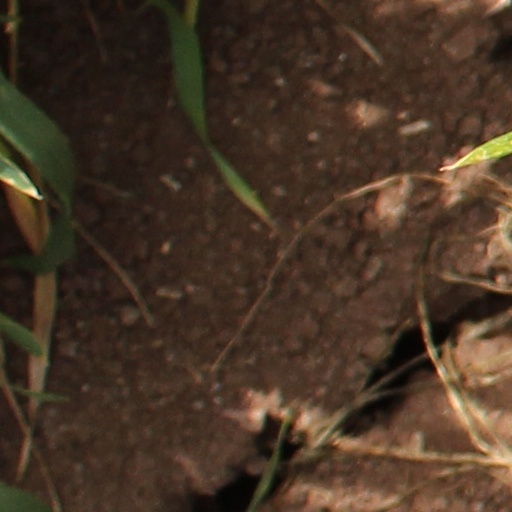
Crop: wheat